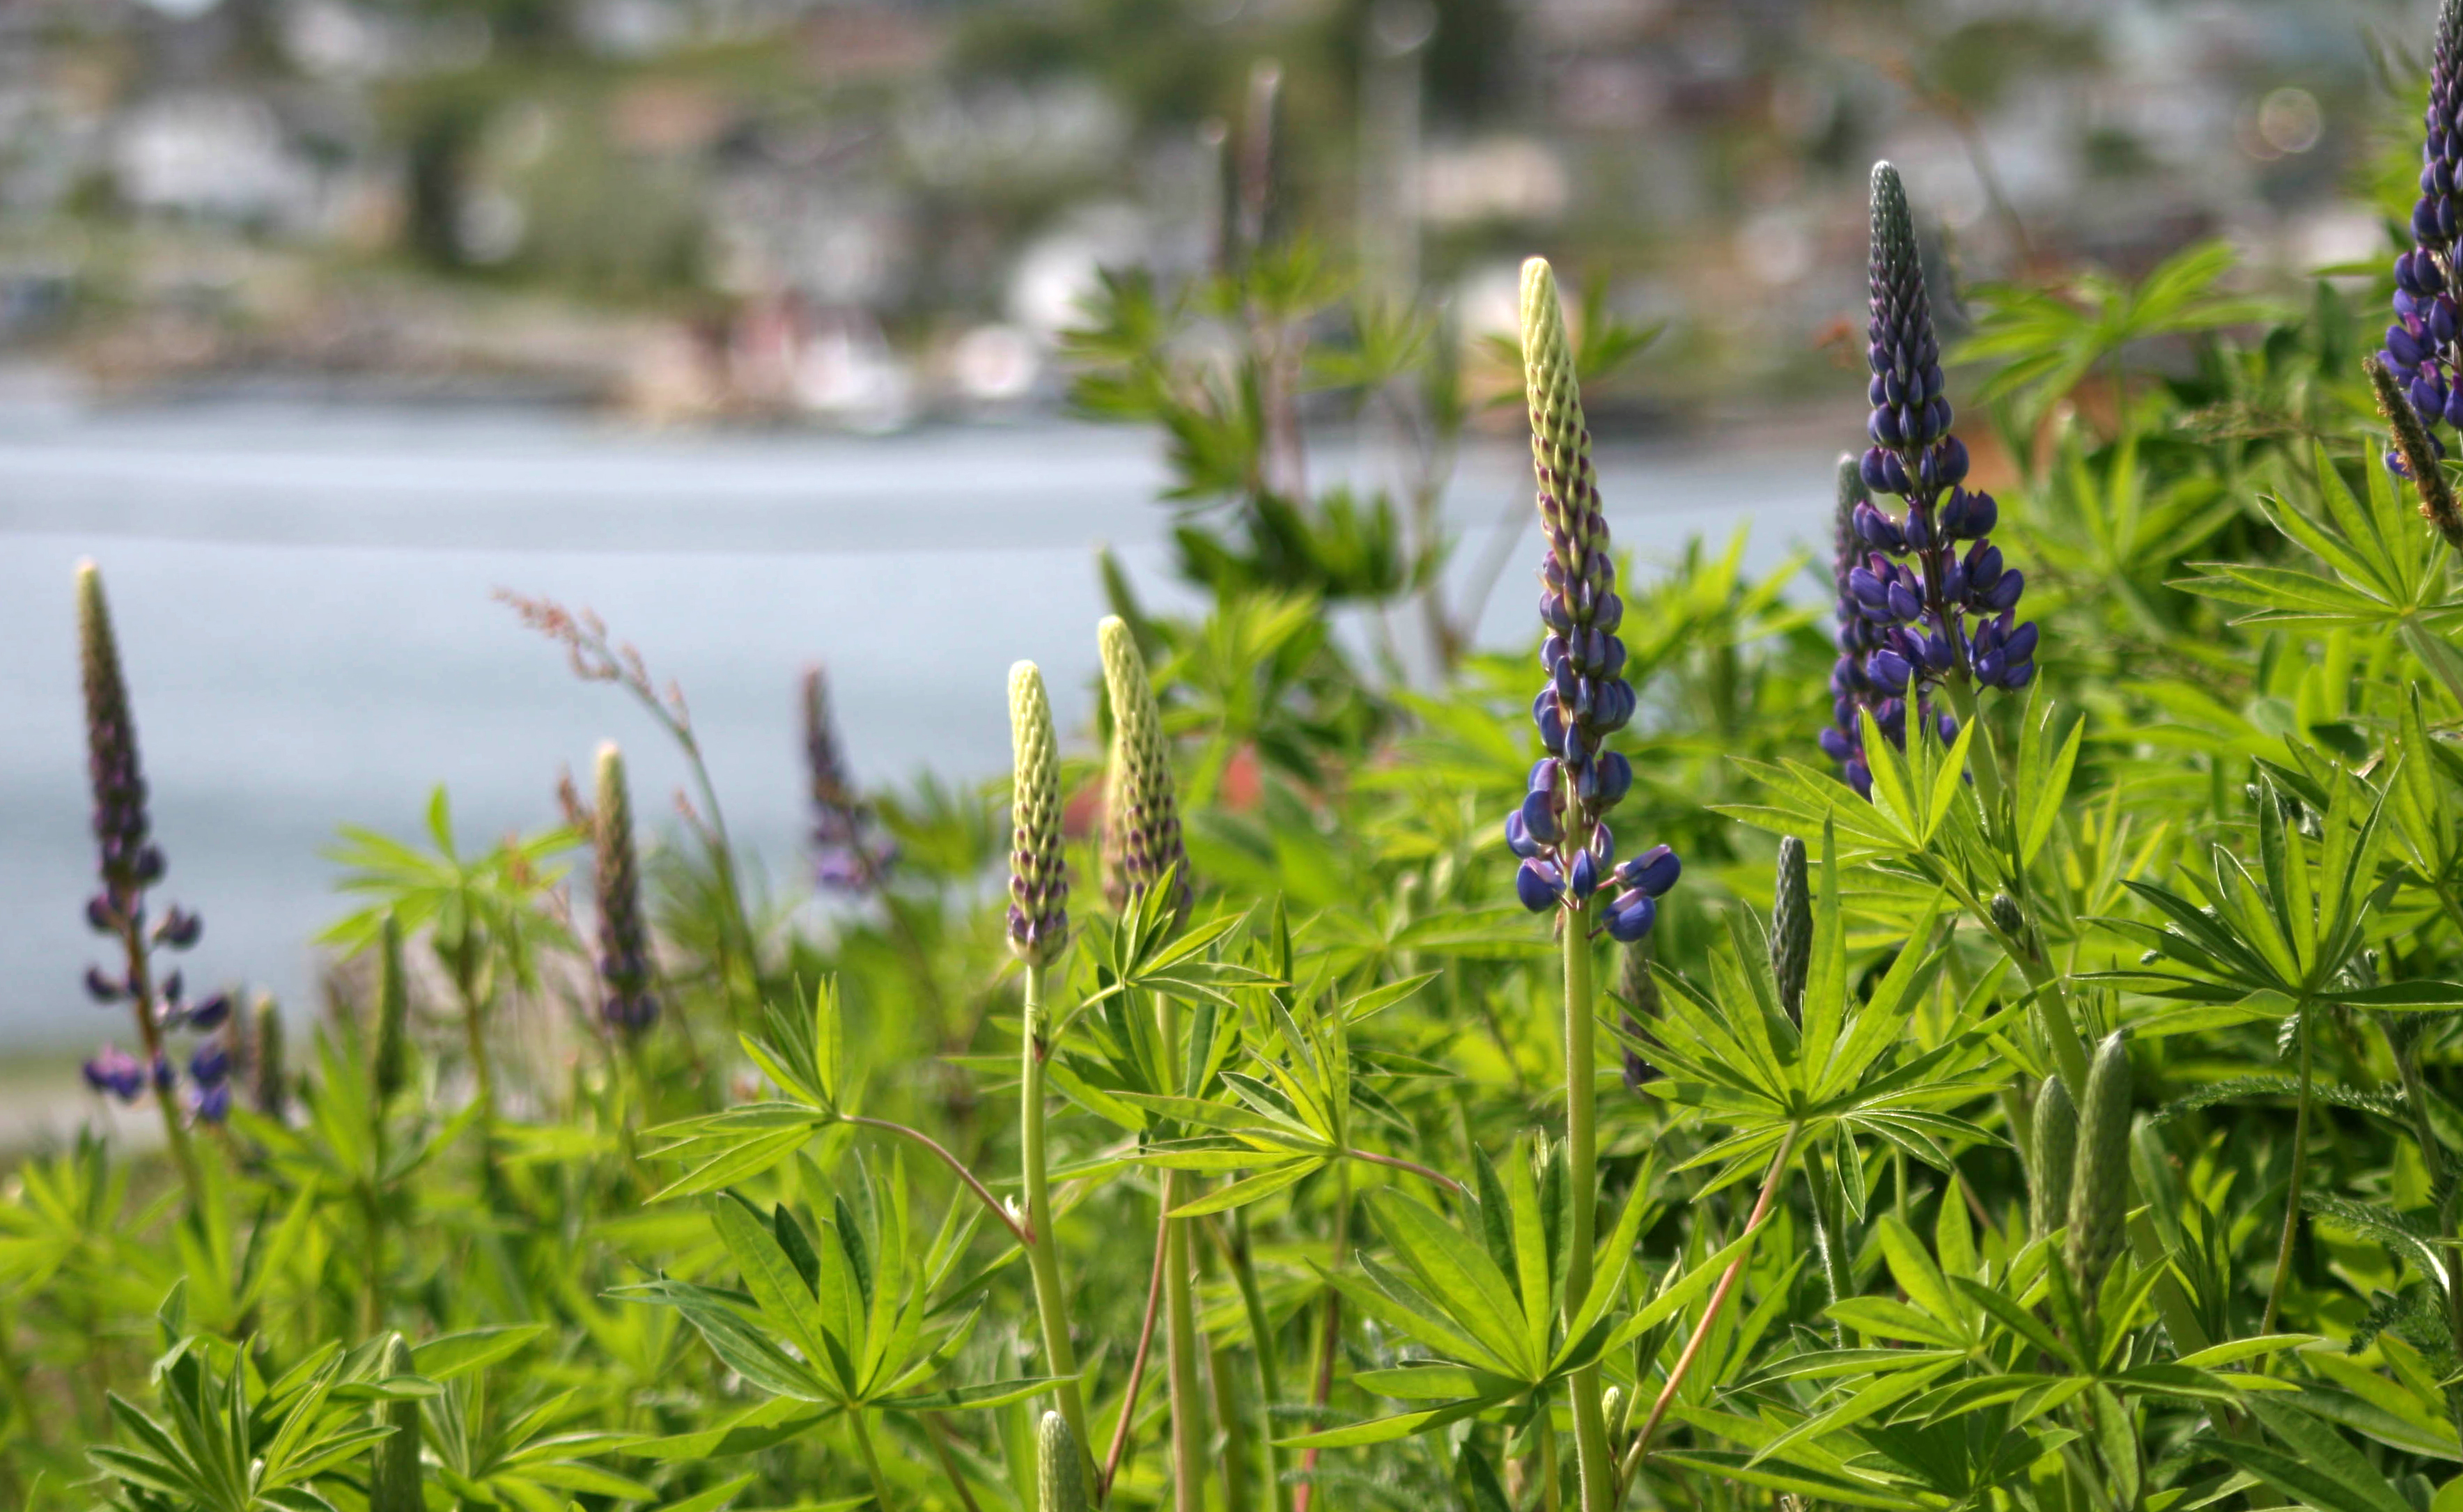
flower, plant, terrestrial plant, grass, herbaceous plant, groundcover, grass family, water, shrub, flowering plant, subshrub, Forb, annual plant, landscape, plantation, herb, wildflower, plant stem, lake, broomrape, natural landscape, art, evergreen, lobelia